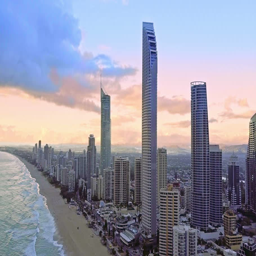
aerial of the skyline at sunset